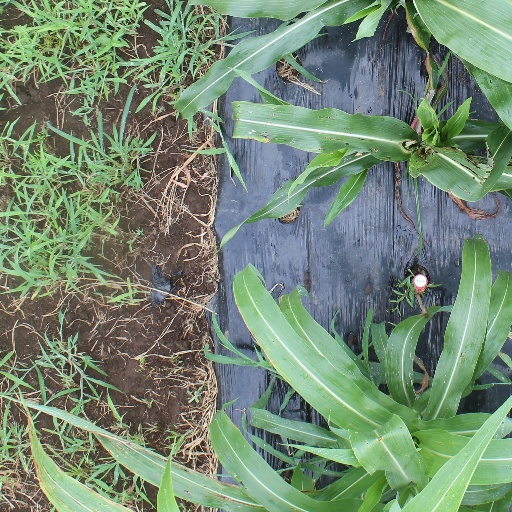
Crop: sorghum